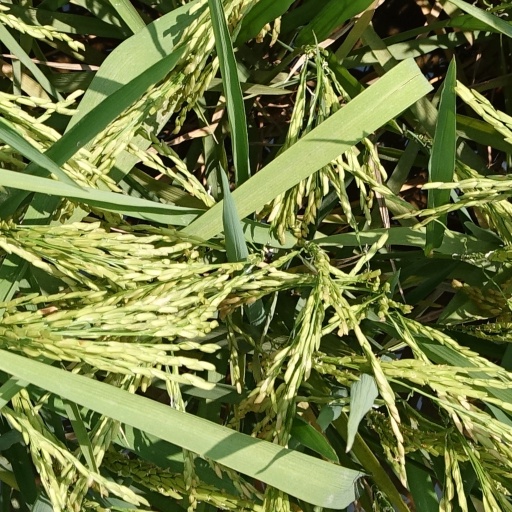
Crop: rice